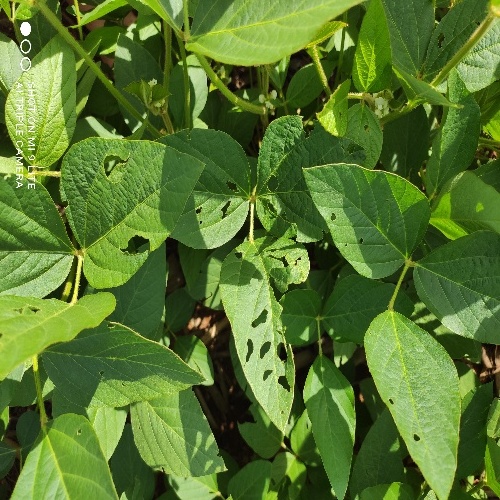
Label: Caterpillar